Answer in natural language. Which point is closer to the camera taking this photo, point A  or point B? Choose between the following options: B or A
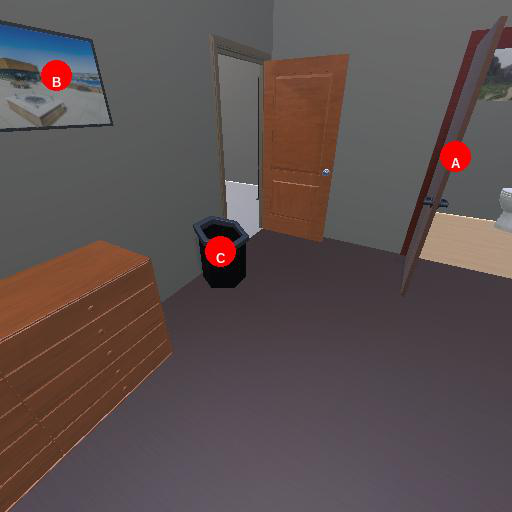
<answer>B</answer>